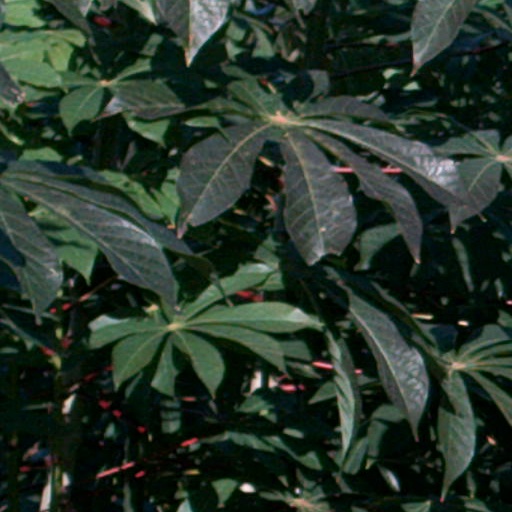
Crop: cassava